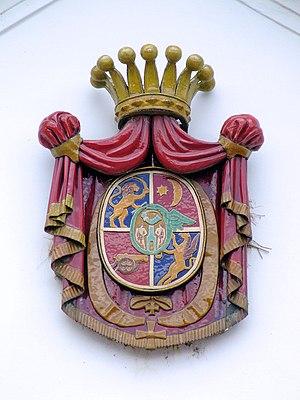
Vécsey est le patronyme d'une ancienne famille noble hongroise originaire du comté de Abaúj en Haute-Hongrie.